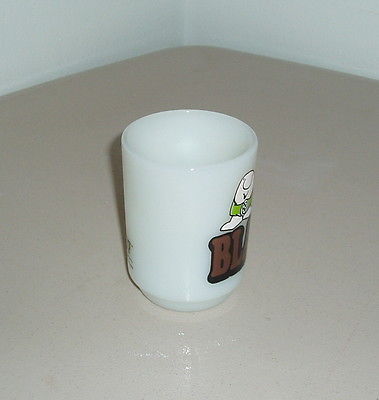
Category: mug